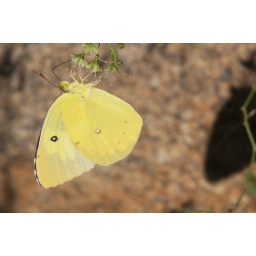
Sabino Canyon. Note the dark circle representing the 'eye' of the dog and the outline of the dog face around it.